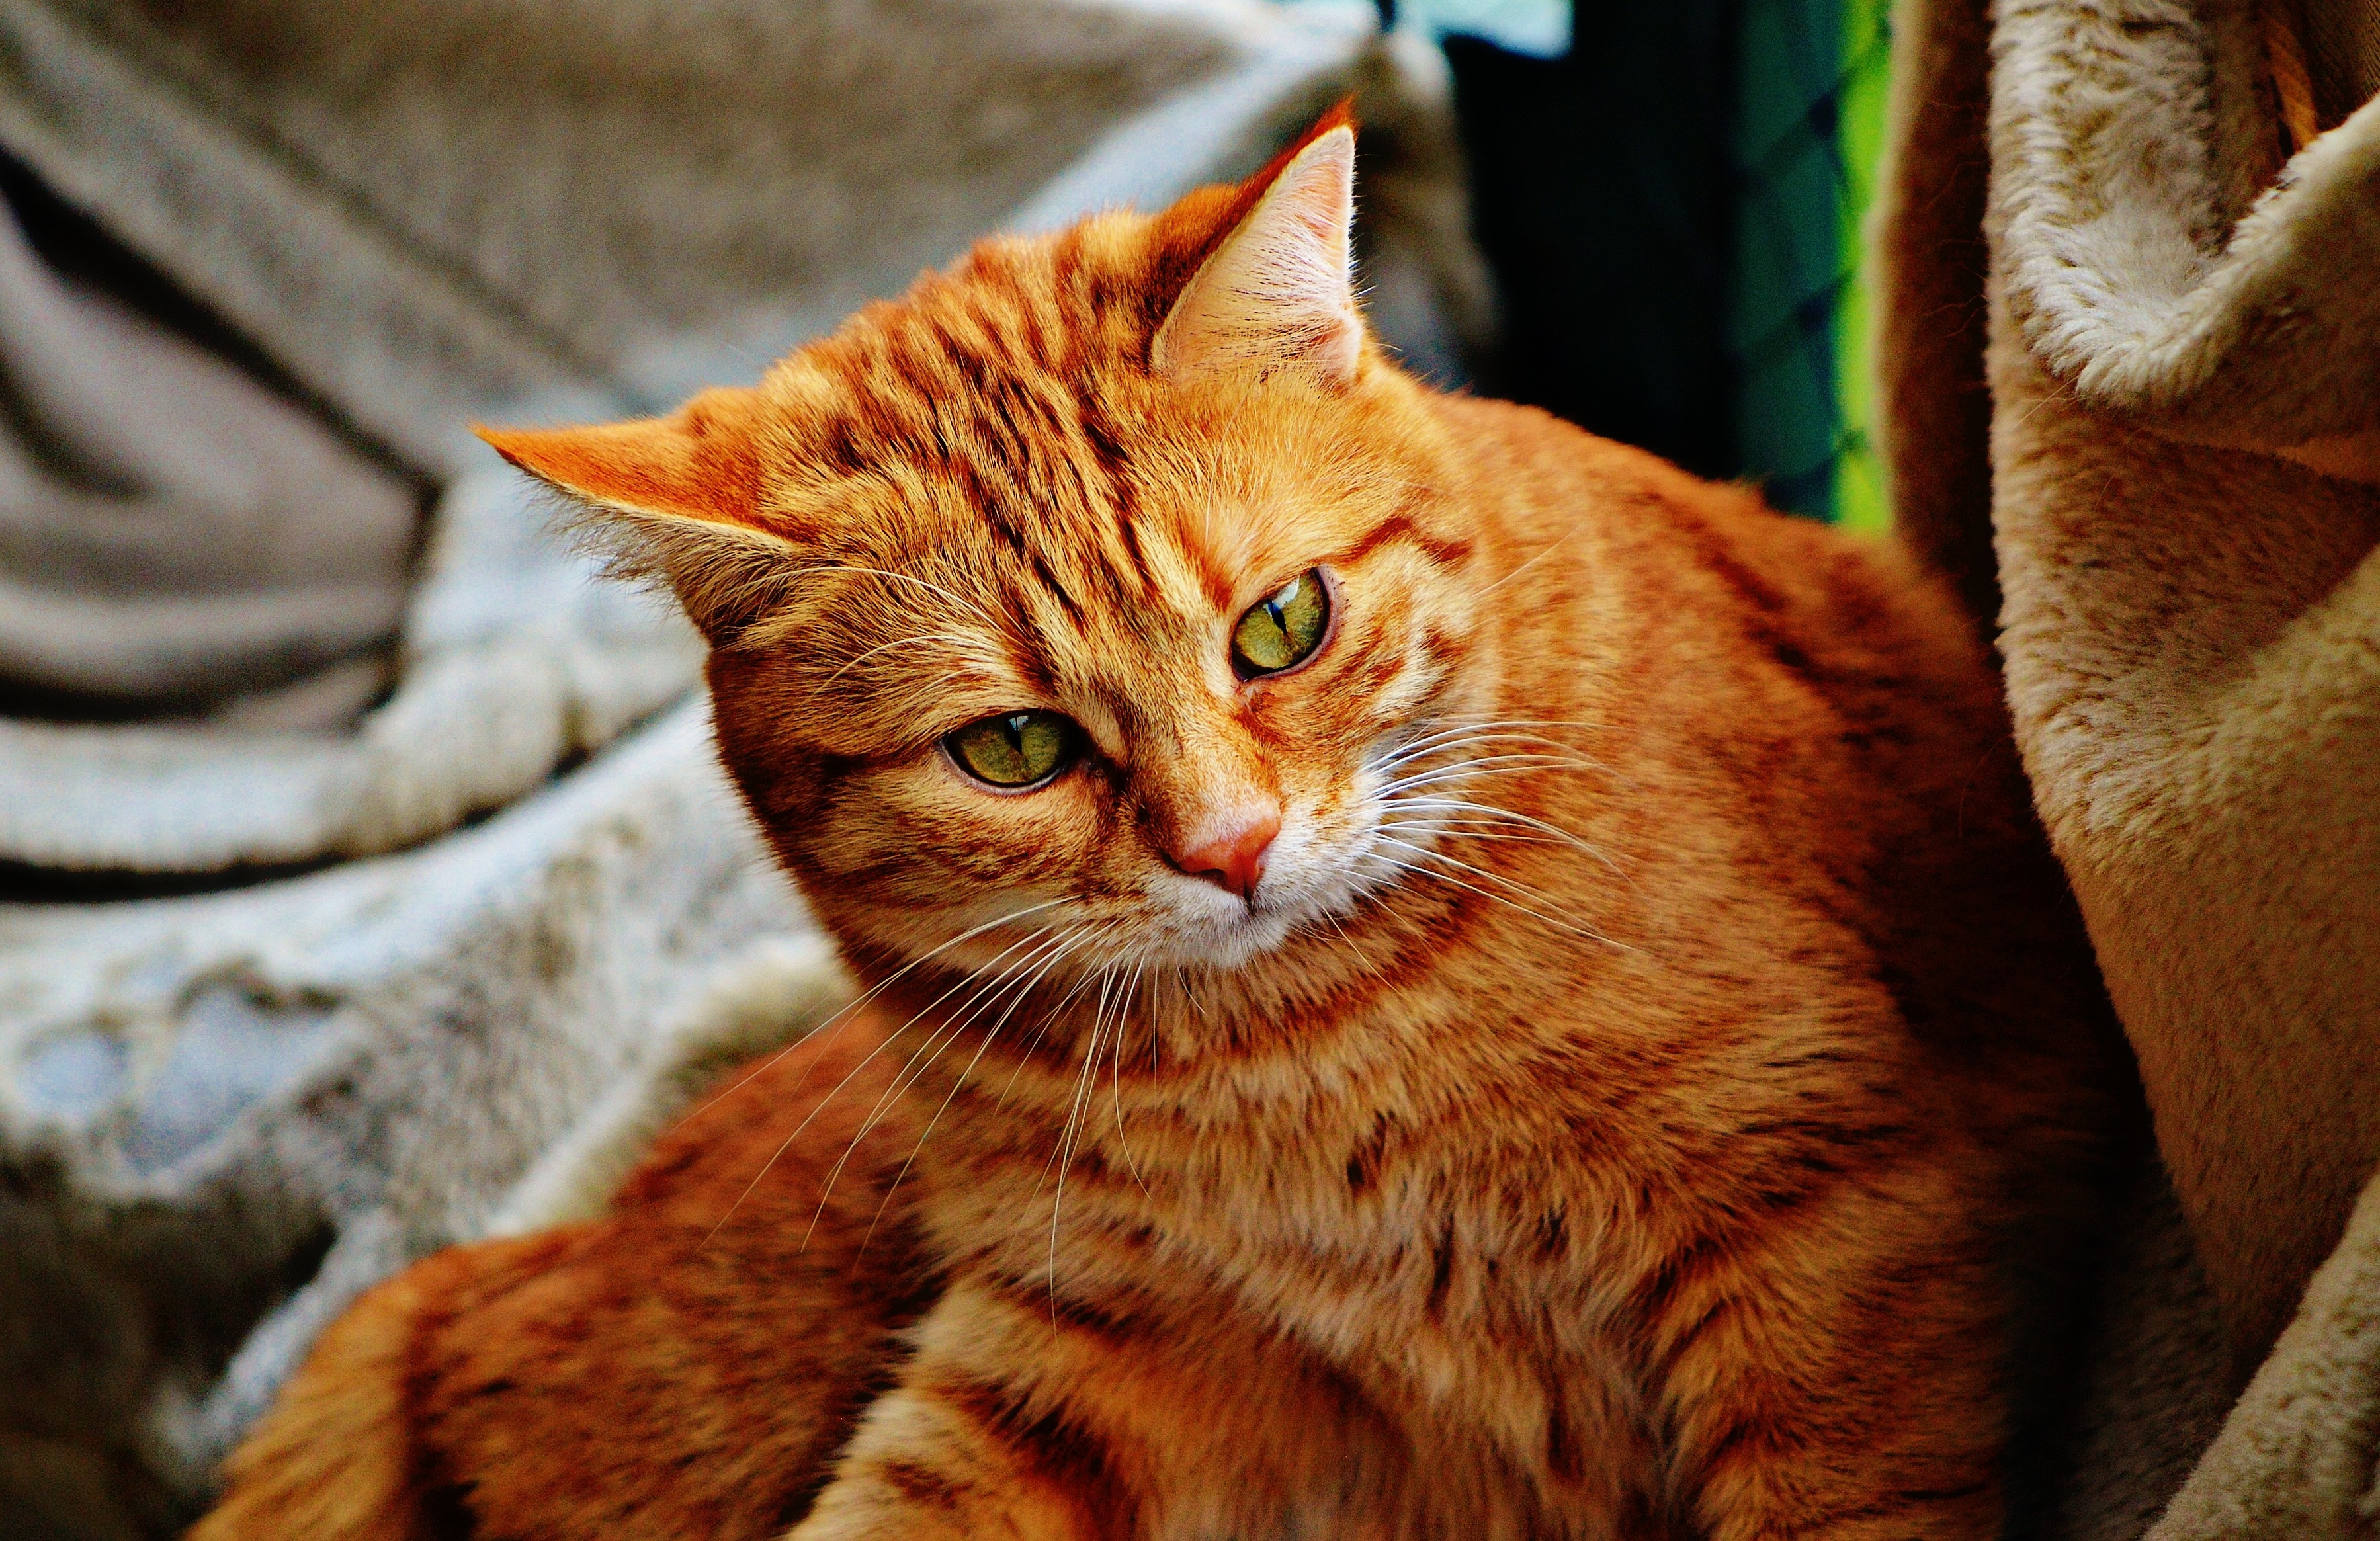
sweet, animal, cute, pet, fur, red, kitten, cat, mammal, fauna, playful, close up, nose, whiskers, tiger, adidas, skin, vertebrate, cuddly, animal world, domestic cat, mackerel, cat face, young cat, red mackerel tabby, red cat, tabby cat, small to medium sized cats, cat like mammal, domestic short haired cat, rusty spotted cat